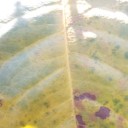
Label: Cerscospora